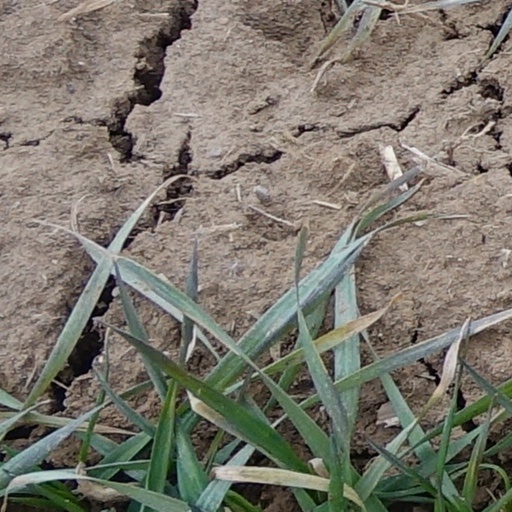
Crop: wheat